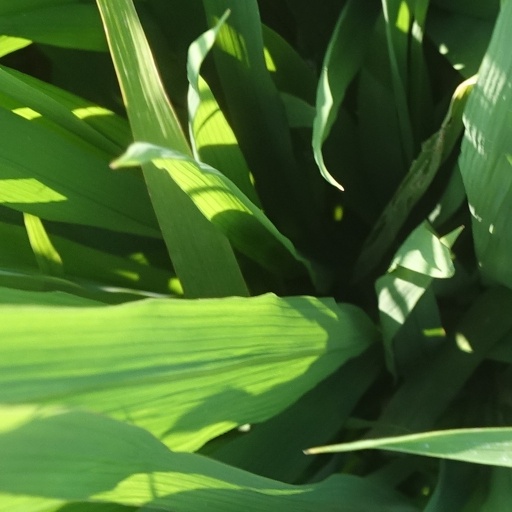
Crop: rice